Calothamnus chrysanthereus

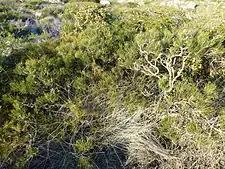
"Calothamnus chrysanthereus" growth habit

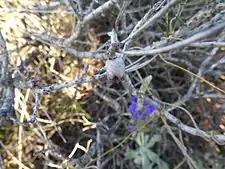
"Calothamnus chrysanthereus" fruiting capsule

Claw flower was first formally described in 1862 by Ferdinand von Mueller in Fragmenta Phytographiae Australiae. In 1867, George Bentham made a complete description, giving the name "Calothamnus chrysantherus". In 2010, Alex George restored the name "Calothamnus chrysanthereus ".